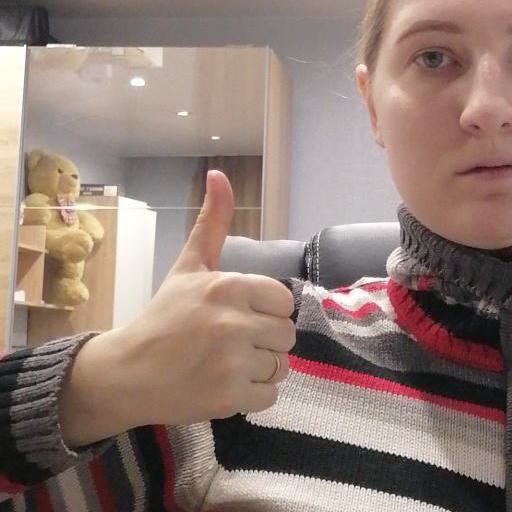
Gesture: like